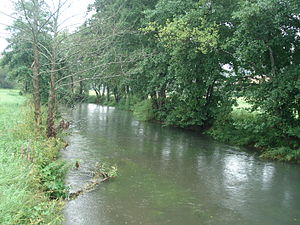
Schwarze Laber
Schwarze Laber.
Schwarze Laber, er en biflod fra venstre til Donau i Bayern. Den har sit udspring nordøst for Neumarkt in der Oberpfalz ved Laaber, der er en landsby i Pilsach ved vandskellet mellem Rhinen og Donau; Den løber mod syd gennem Oberpfälzer Jura og munder efter 76 km ud i Donau ved Sinzing.